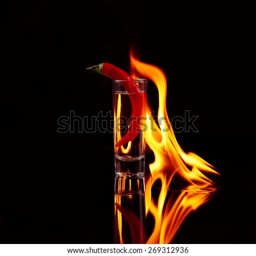
hot chili pepper in a shot glass with a fire on a black background